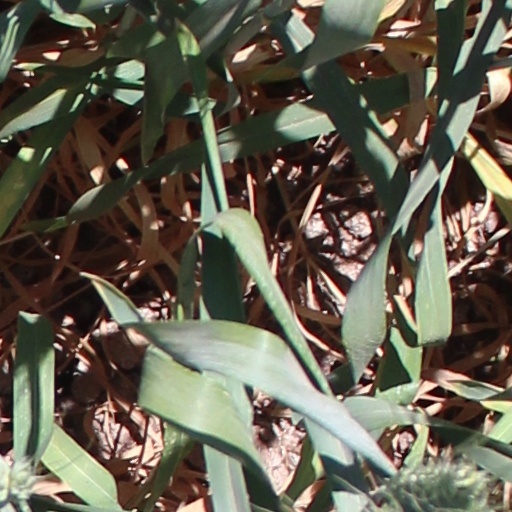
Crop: wheat